History of Chelsea F.C. (2003–2022)

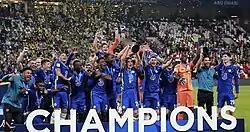
Players of Chelsea celebrating their first FIFA Club World Cup title after beating Brazilian Palmeiras in the final

Under Tuchel Chelsea went on a good run of form and were unbeaten in Tuchel's first 13 games at the club. Chelsea finished the season in the top four after being 9th in the table when Tuchel arrived. Chelsea also progressed to the FA Cup Final after knocking out Premier League leaders Manchester City, only to lose 1–0 to Leicester City in the Final. Chelsea progressed to the 2021 UEFA Champions League Final after beating Atletico Madrid, Porto, and Real Madrid in the round of 16, quarter-finals and semi-finals respectively. Chelsea won the Champions League for the second time after beating Manchester City 1–0 on May 29, 2021, at Estádio do Dragão in Porto, Portugal with Kai Havertz scoring the winner.